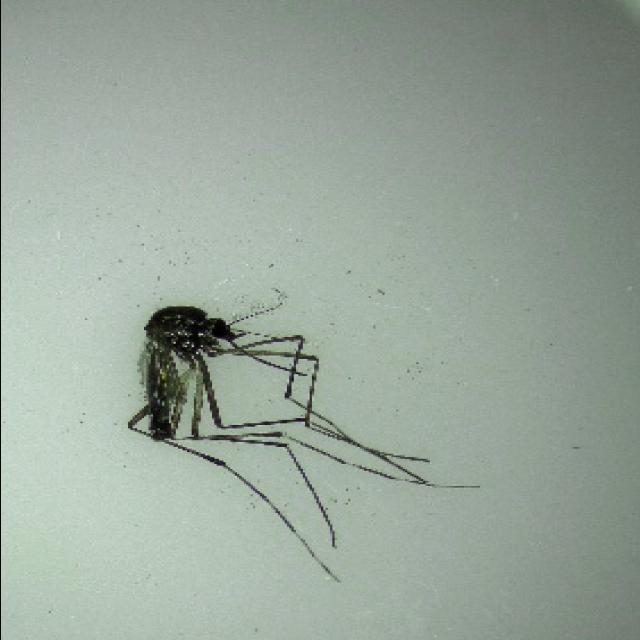
Species: aedes_albopictus